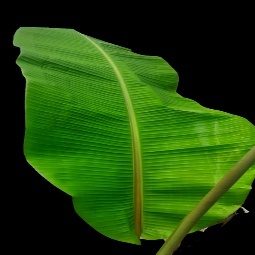
Label: Calcium